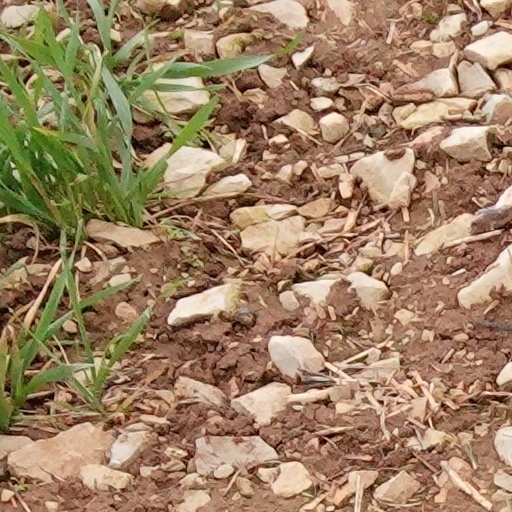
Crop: wheat